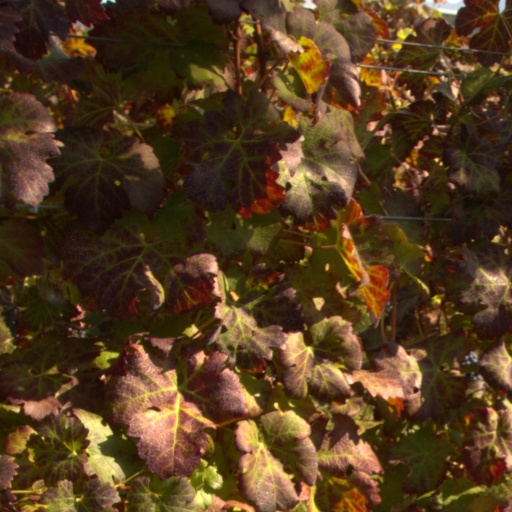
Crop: grape